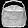
Label: Bag